Smart Akraka

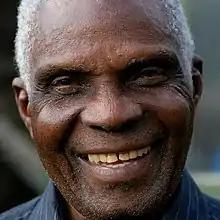
Smart Akraka in 2015.

Smart Ekiyegha-Akraka (13 April 1934 – 8 June 2016) was a Nigerian sprinter. He competed in the men's 4 × 100 metres relay at the 1960 Summer Olympics.